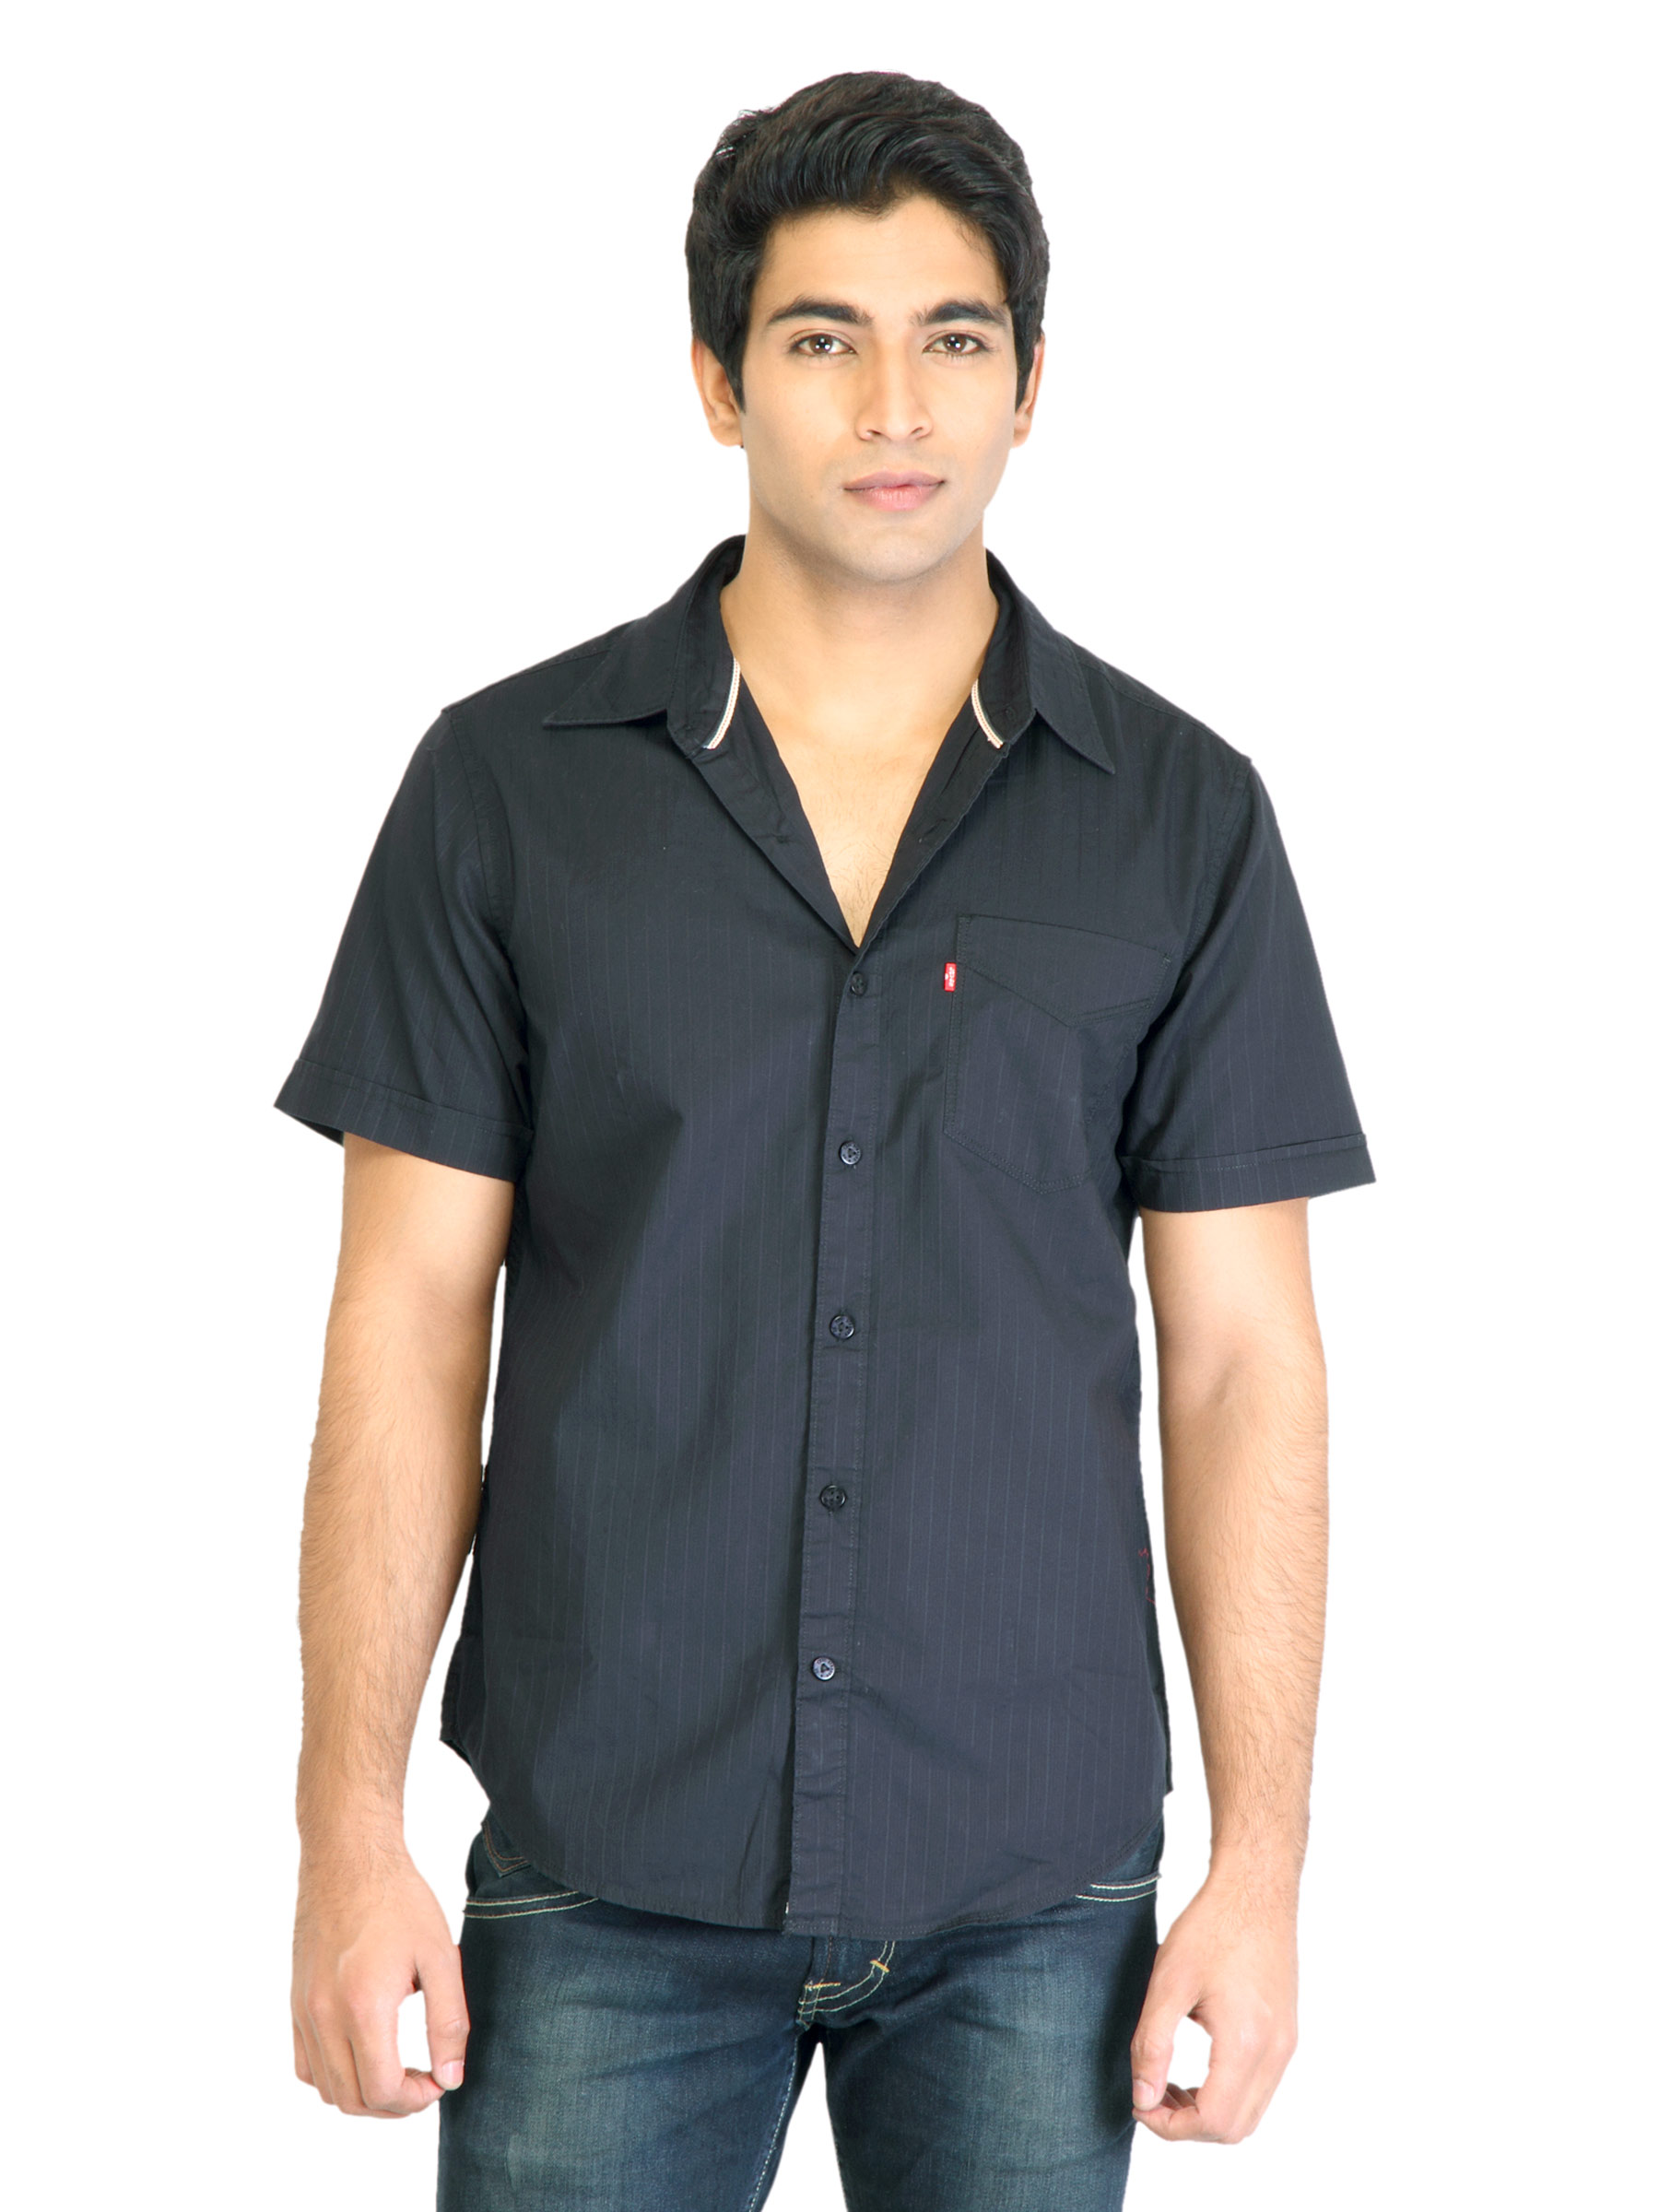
Levis Men Solid Black Shirts
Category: Apparel / Topwear / Shirts
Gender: Men
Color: Black
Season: Fall 2011
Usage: Casual